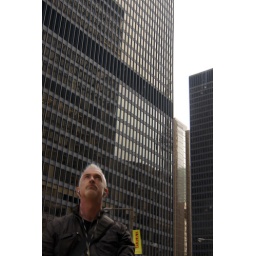
100424 Toronto 042 self portrait in office building window